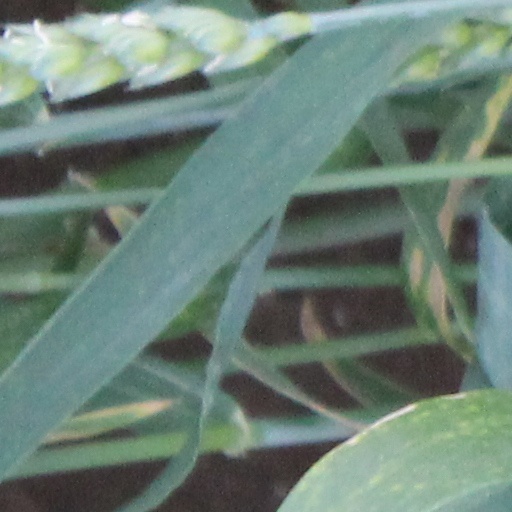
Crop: wheat